Ozzy Osbourne

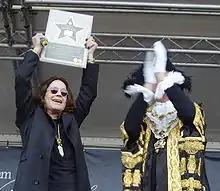
Osbourne with the Lord Mayor of Birmingham (right), receiving his Birmingham Walk of Stars plaque in his home city in July 2007

After leaving Black Sabbath, Osbourne recalled, "I'd got £96,000 for my share of the name, so I'd just locked myself away and spent three months doing coke and booze. My thinking was, 'This is my last party, because after this I'm going back to Birmingham and the dole." However, Don Arden signed him to Jet Records with the aim of recording new material. Arden dispatched his daughter Sharon to Los Angeles to "look after Ozzy's needs, whatever they were", to protect his investment. Arden initially hoped Osbourne would return to Sabbath, who he was personally managing at that time, and later attempted to convince the singer to name his new band "Son of Sabbath", which Osbourne hated. Sharon attempted to convince Osbourne to form a supergroup with guitarist Gary Moore. "When I lived in Los Angeles", Moore recalled, ""[Moore's band]" G-Force helped him to audition musicians. If drummers were trying out, I played guitar, and if a bassist came along, my drummer would help out. We felt sorry for him, basically. He was always hovering around trying to get me to join, and I wasn't having any of it."